Alley Pond Park

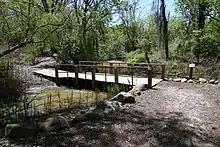
Boardwalk across a stream leading from Oakland Lake to Alley Creek

By the 1960s, civic groups were advocating for Alley Pond Park's restoration. Two thousand people participated in the first "Walk in the Alley" in 1969, led by Queensborough Community College dean John O. Riedl. Local groups also argued for the preservation of Alley Pond and Cunningham Parks. The city's park system was in various states of disrepair by the 1970s, with a maintenance building at Alley Pond Park having burned down. NYC Parks also cut staffing at numerous parks: though Alley Pond Park was maintained by 17 workers in 1970, that number decreased to 11 in 1972. The agency commenced the Wetlands Reclamation Project in 1974 to rehabilitate the park's natural wetlands. NYC Parks also dredged the creek, leveled surrounding areas to eliminate standing water, cleaning three freshwater springs and two freshwater ponds, landscaping paths and trails, and building sound-reducing berms on Northern Boulevard. In addition, some of the park's tennis courts were renovated.